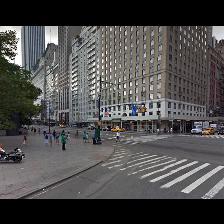
Label: Human